Respect is Earned II

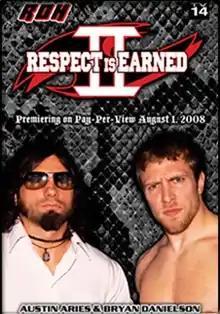
Promotional poster featuring Austin Aries and Bryan Danielson

Respect Is Earned II was a professional wrestling pay-per-view (PPV) event produced by Ring of Honor (ROH). It took place on June 7, 2008 from the Pennsylvania National Guard Armory in Philadelphia, Pennsylvania. It did not, however, air on pay-per-view until August 1.